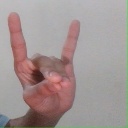
अक्षर: श